Sarcasm

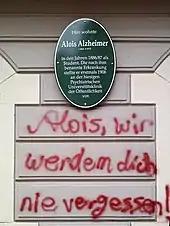
Sarcastic comment below a memorial plaque for Alois Alzheimer who first described Alzheimer's disease. The German text means "Alois, we will never forget you!", subtly playing with the contradiction between a disease deteriorating the human memory, the purpose of the memorial and the added text.

Distinguishing sarcasm from banter, and referring to the use of irony in sarcasm, linguist Derek Bousfield writes that sarcasm is: The use of strategies which, "on the surface" appear to be appropriate to the situation, but are meant to be taken as meaning the opposite in terms of "face management". That is, the utterance which appears, on the surface, to maintain or enhance the face of the recipient actually attacks and damages the face of the recipient. ... "sarcasm" is an insincere form of politeness which is used to offend one's interlocutor.